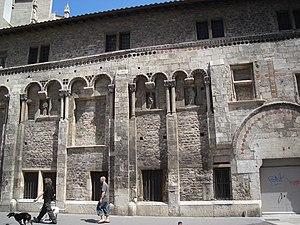
façade de la manécanterie
Cet article recense les monuments historiques de Lyon, en France.
L'Histoire du christianisme à Lyon retrace presque deux millénaires de présence de cette religion dans la ville de Lyon. La première mention de la présence de la religion révélée date du IIᵉ siècle et décrit les évènements menant aux martyrs de Lyon.
L'histoire de Lyon inventorie, étudie et interprète l'ensemble des événements du passé liés à cette ville.
Lyon est une commune française située dans le sud-est de la France, au confluent du Rhône et de la Saône. Siège du conseil de la métropole de Lyon, elle est le chef-lieu de l'arrondissement de Lyon, de la circonscription départementale du Rhône et de la région Auvergne-Rhône-Alpes. Ses habitants sont appelés les Lyonnais.